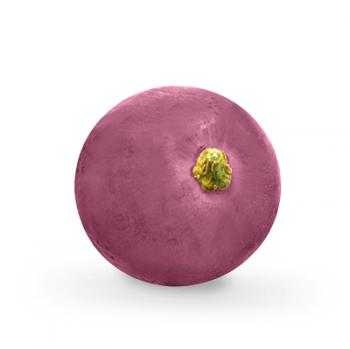
Label: Grapes